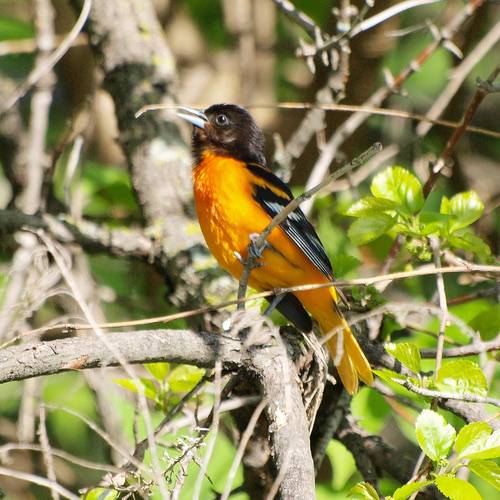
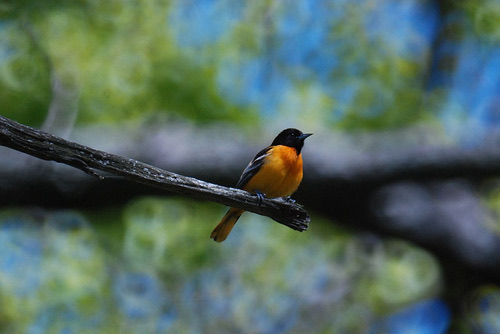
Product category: misc
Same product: yes